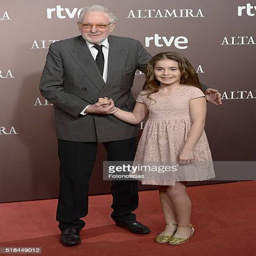
film director and person attend the premiere